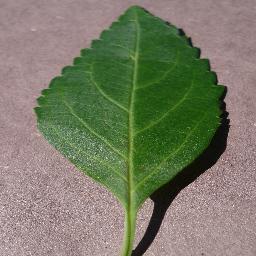
Label: Cherry___healthy